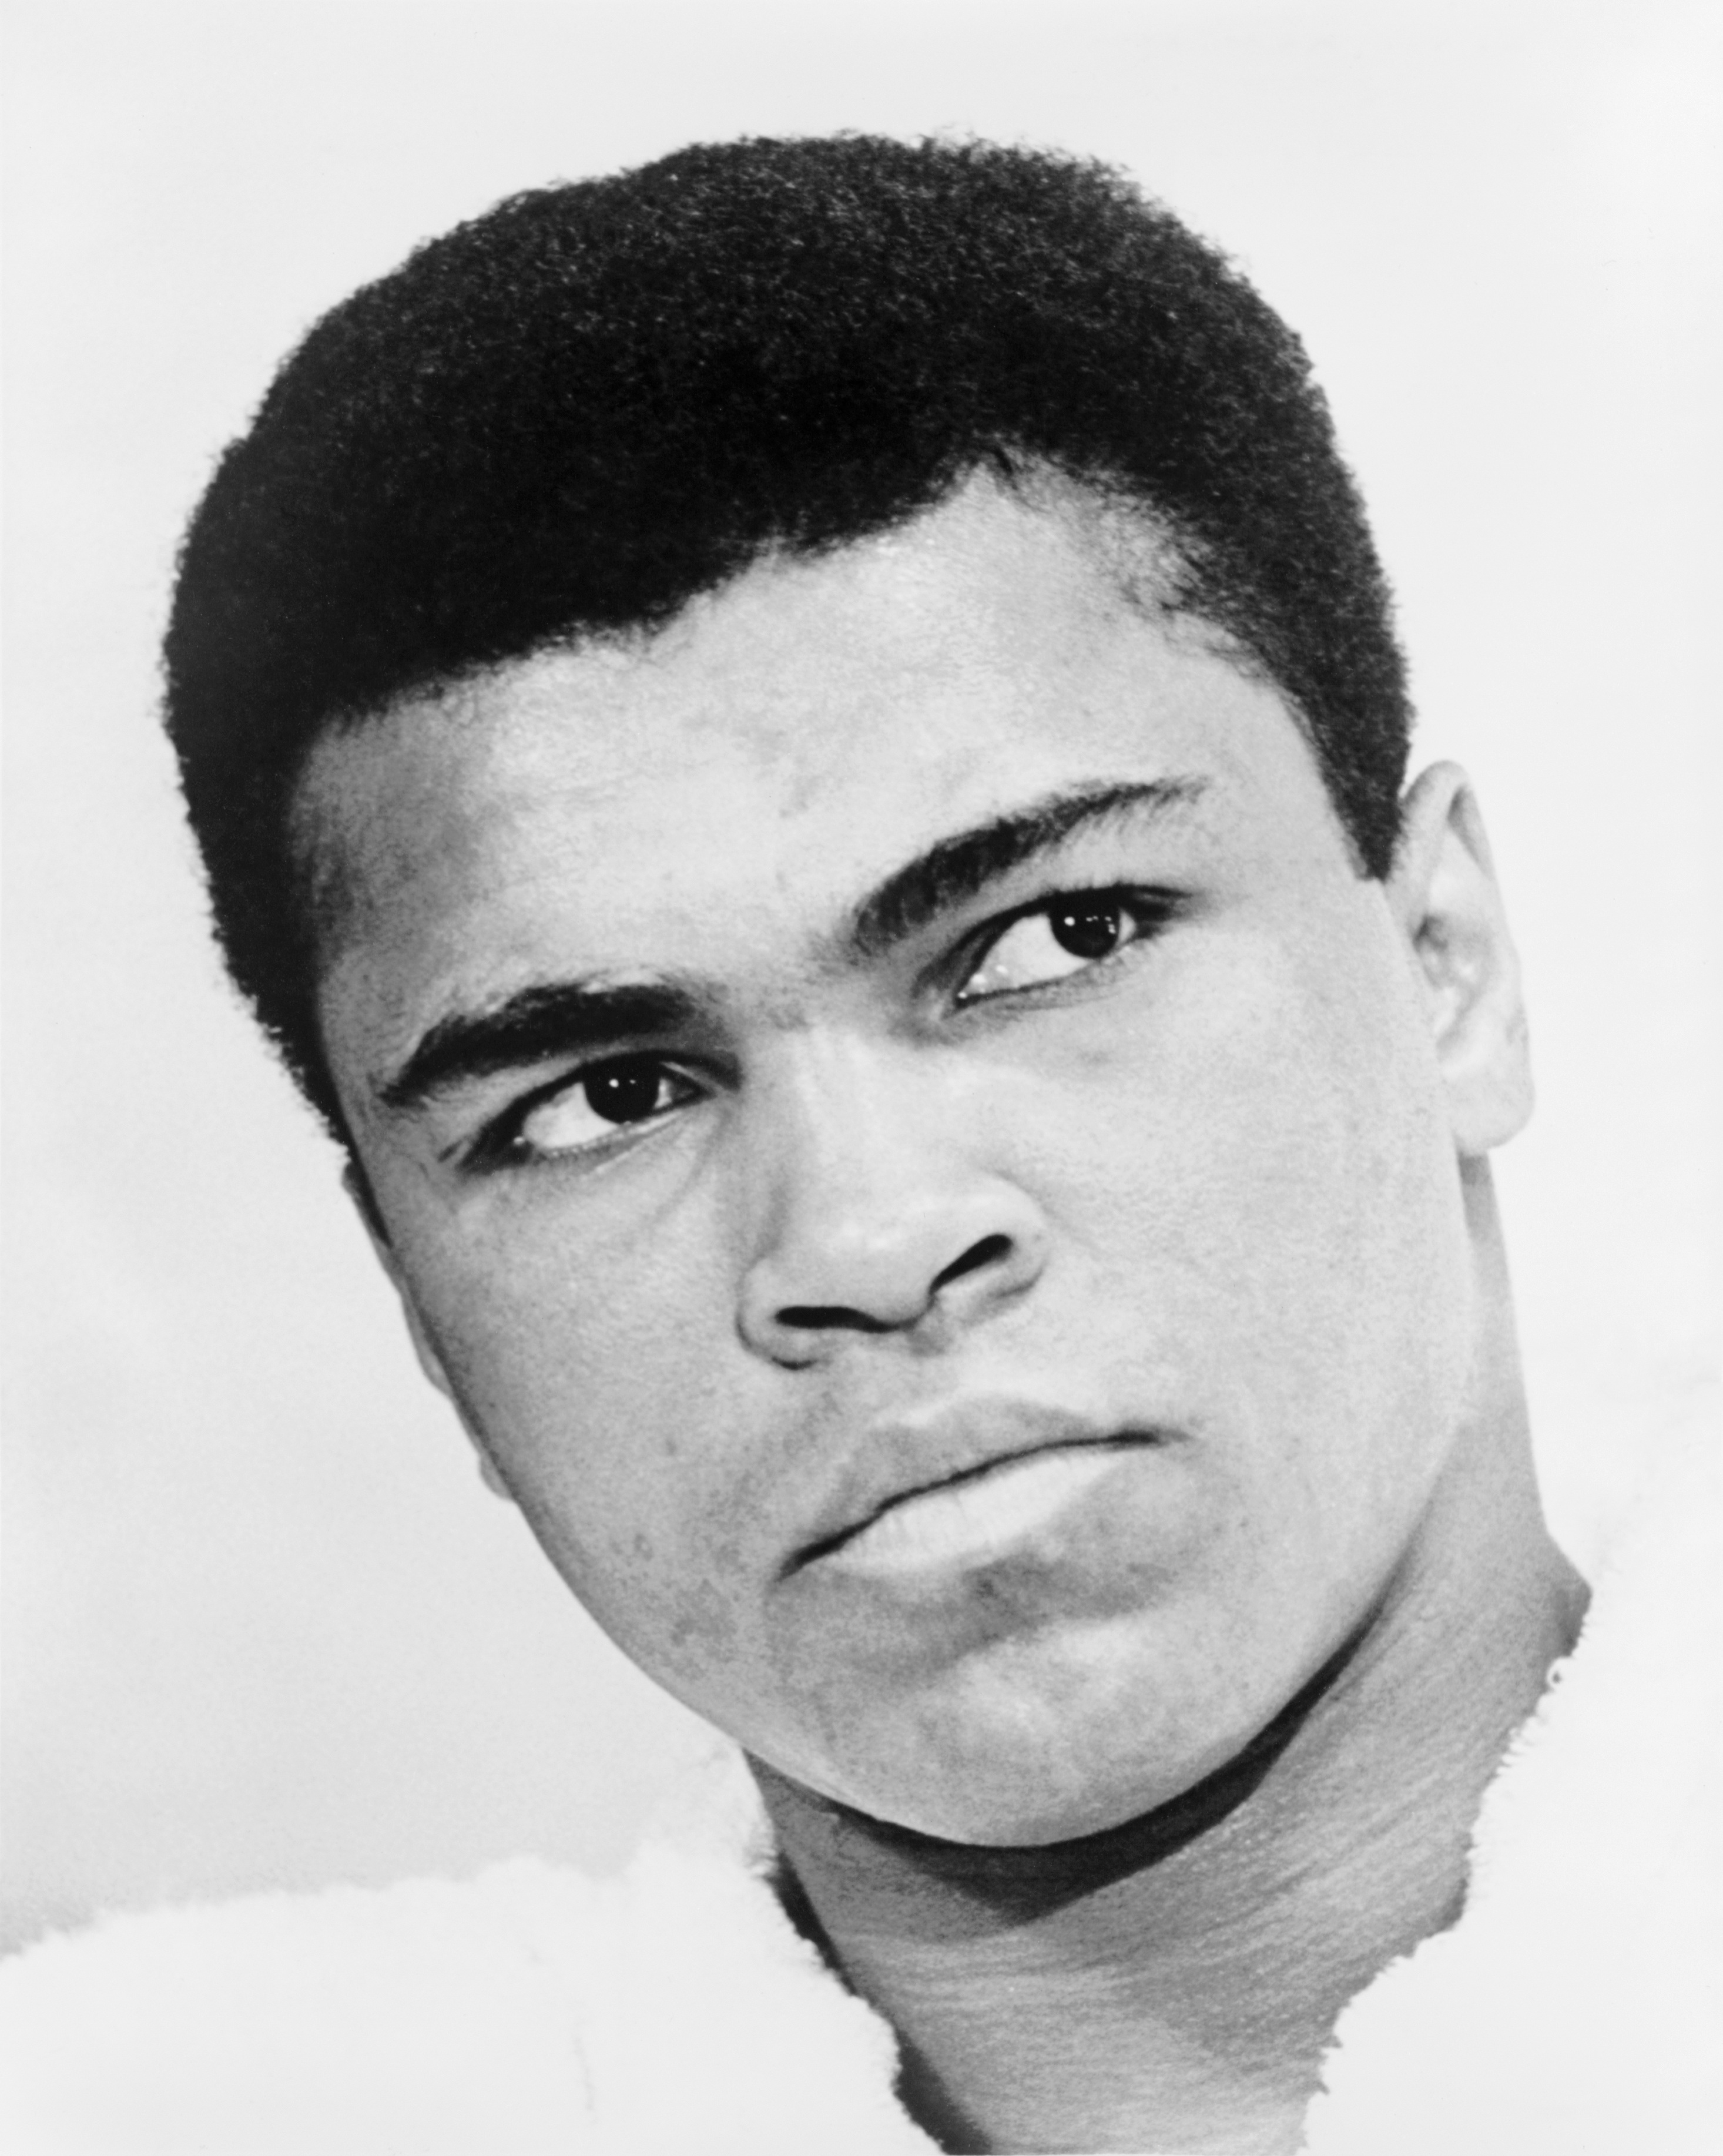
man, person, black and white, hair, retro, ring, male, portrait, profession, monochrome, hairstyle, boxing, face, nose, drawing, head, history, champion, heavyweight, monochrome photography, portrait photography, facial hair, muhammad ali, professional boxer